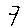
Label: 7